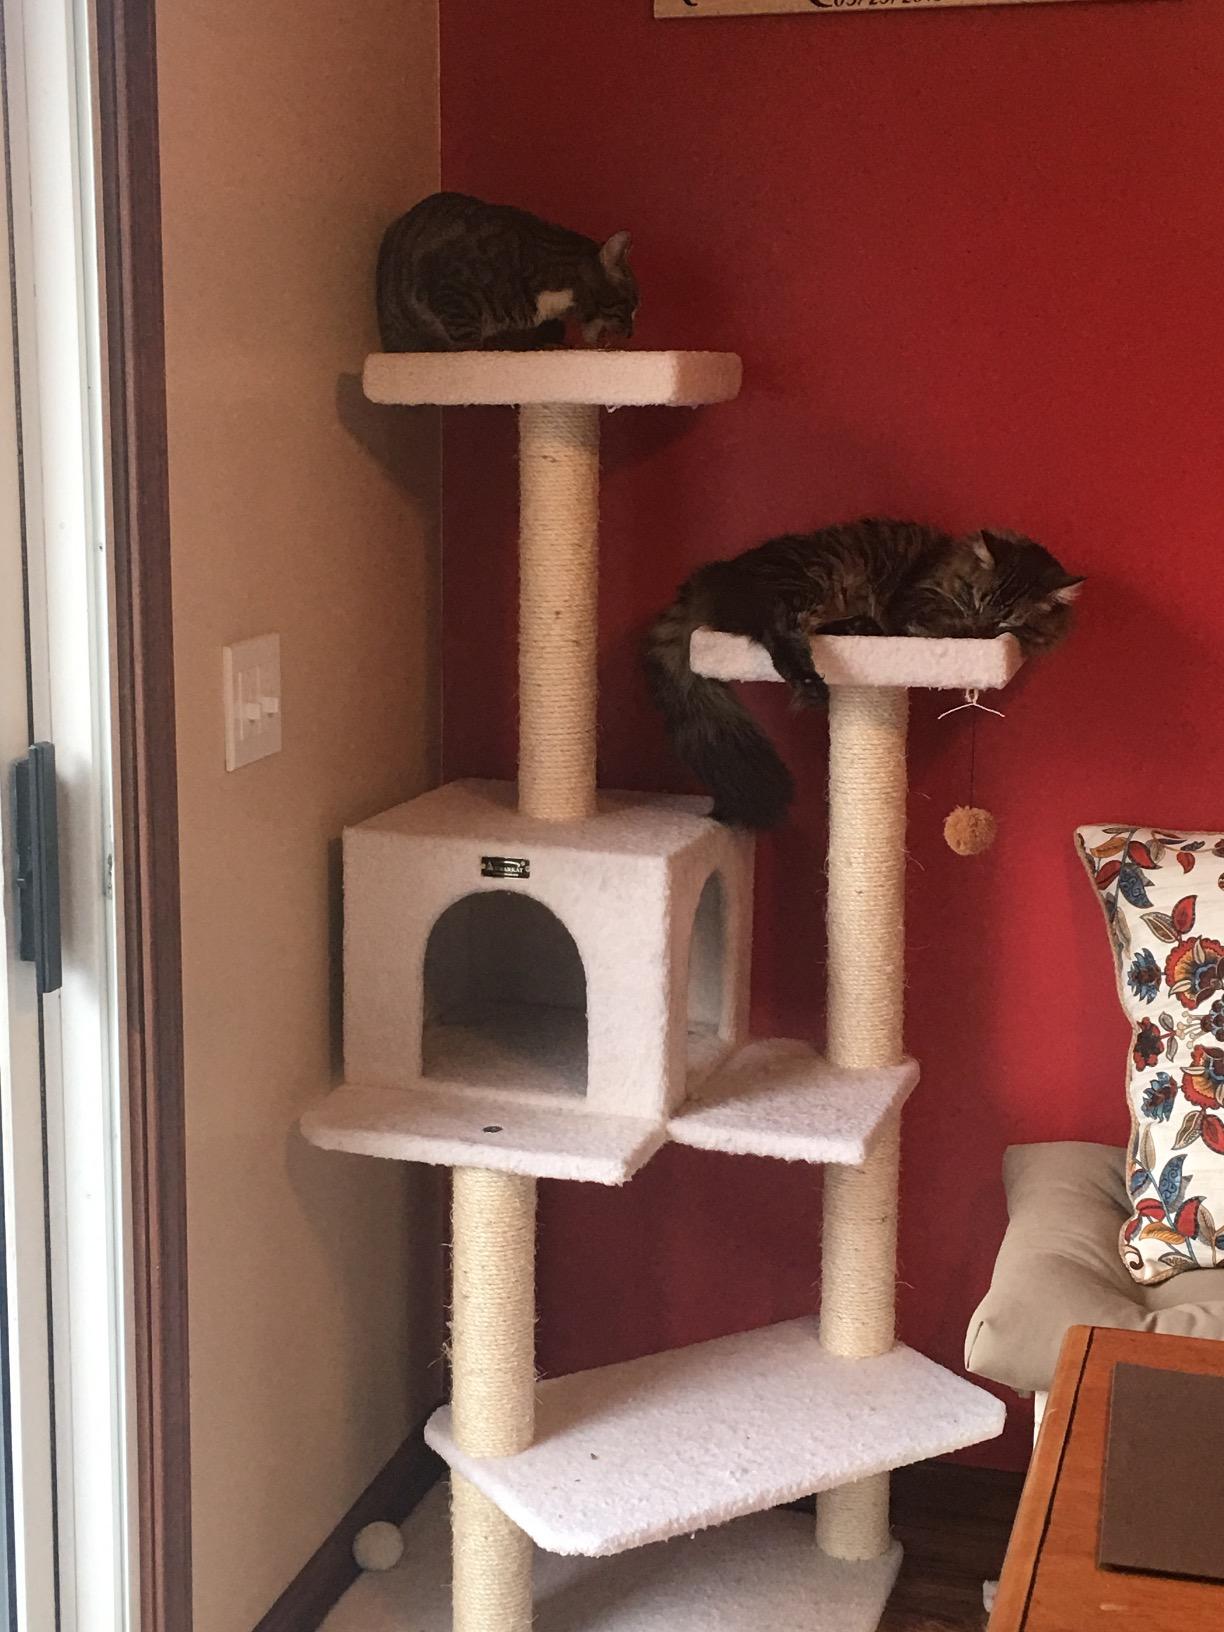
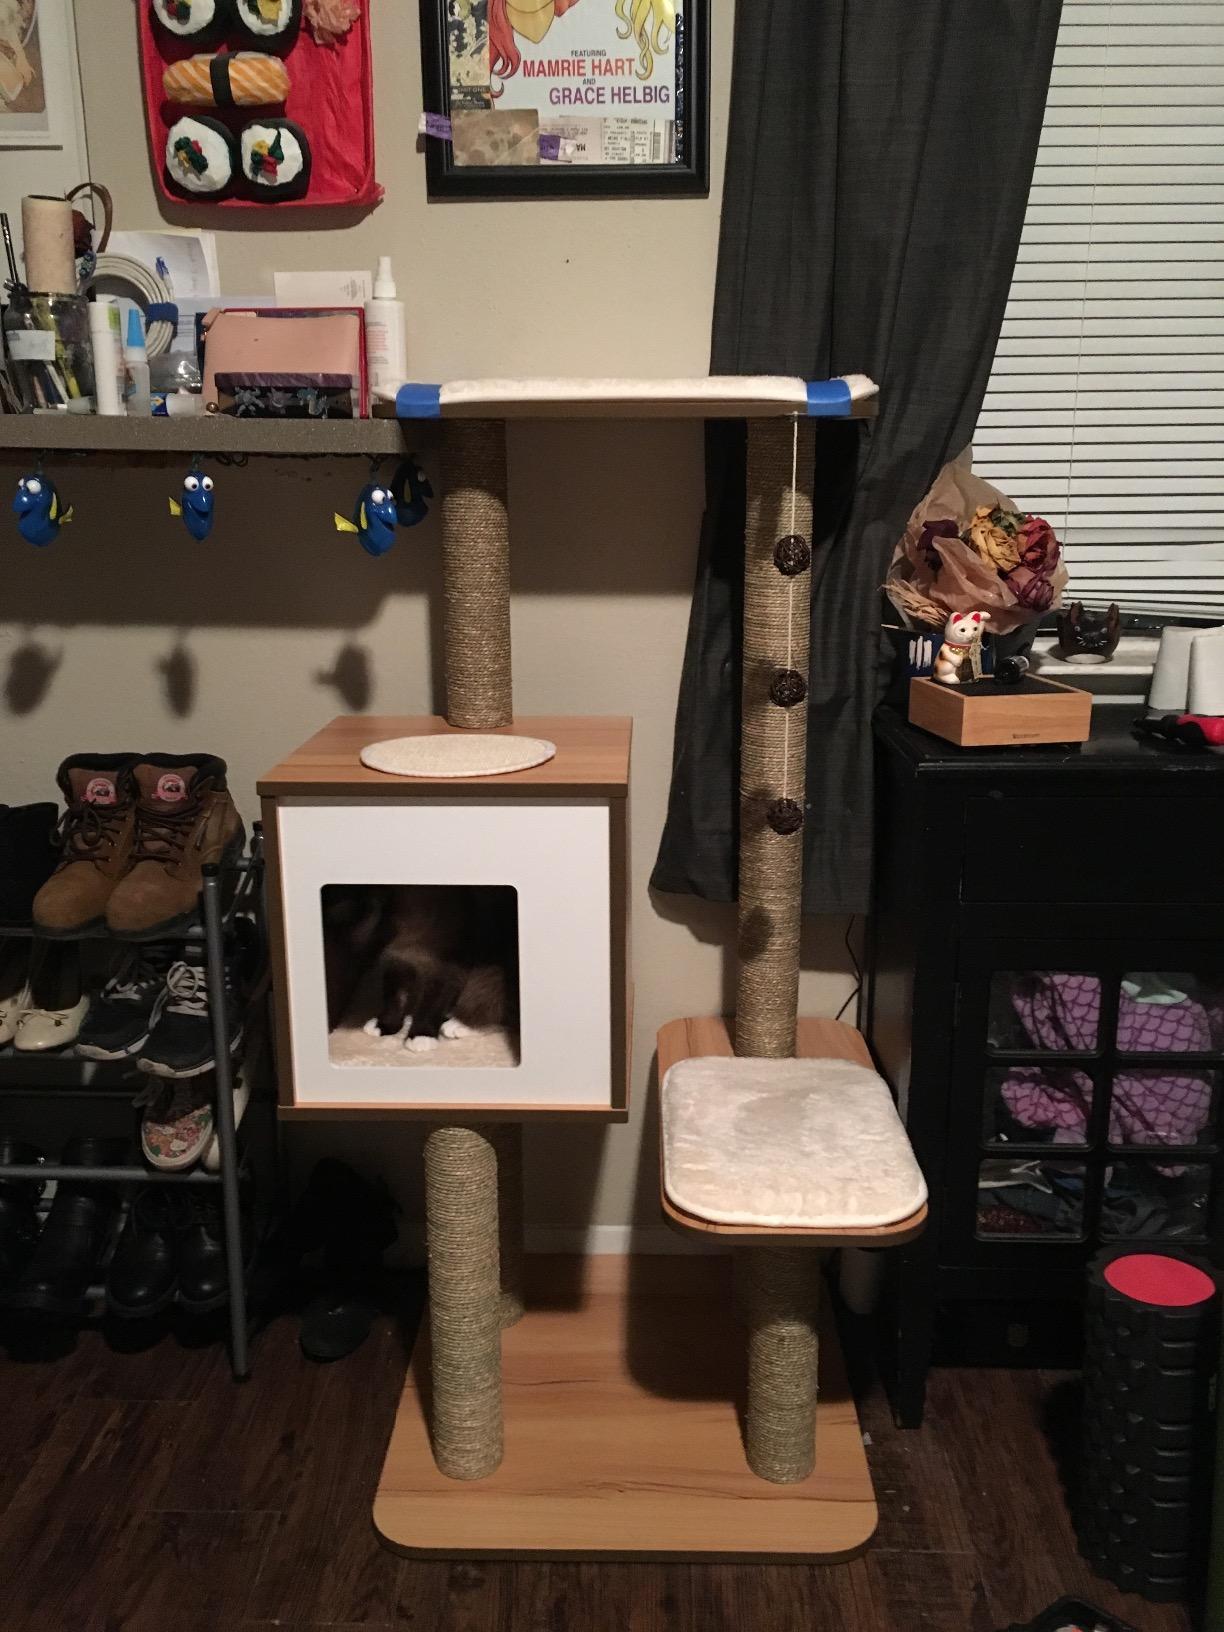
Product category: items_cat tree
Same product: no